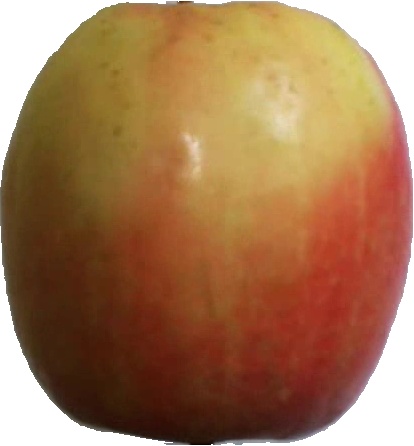
Label: apple_pink_lady_1